Edwin P. Seaver

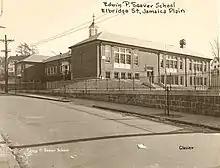
Edwin P. Seaver School

On September 10, 1872, he married Margaret Wiley Cushing of Cambridge, Massachusetts. They had seven children, one of whom, Edwin Jr., was a noted otorhinolaryngologist. In 1876 the Seavers moved from Cambridge to Roxbury. Two years later they moved to Waban, Massachusetts.